Agustín de Iturbide

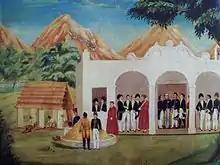
Iturbide meeting Juan O'Donojú in 1821

Santa Anna publicly opposed Iturbide in December 1822 in the Plan of Veracruz, supported by the old Insurgent hero, Guadalupe Victoria. Santa Anna would later admit in his recollections that at the time, he did not know what a republic was. Iturbide had tried to stop Santa Anna by inviting him to Mexico City. Recognizing the danger of such an invitation, Santa Anna responded with his Plan de Veracruz, which called for the reinstatement of the old Constituent Congress, which would then have the right to decide the form of government of the new nation. Curiously, it did not specifically call for a republic or for the abdication of Iturbide. Santa Anna wrote to Iturbide, explaining his reasons and swearing to sacrifice his own life if it was necessary to ensure the safety of the Emperor. Iturbide's enemy-turned-ally, Vicente Guerrero, turned back to enemy when he and General Nicolás Bravo escaped México City and allied themselves with the rebels. In a proclamation that explained their reasons, they also called for the reinstatement of the disintegrated Congress, which would then decide the fate of the nation. Bravo and Guerrero wrote that they swore to abide by the Congress's decision, even if it decided to stay as a Constitutional Empire and it elected Iturbide again to lead them.